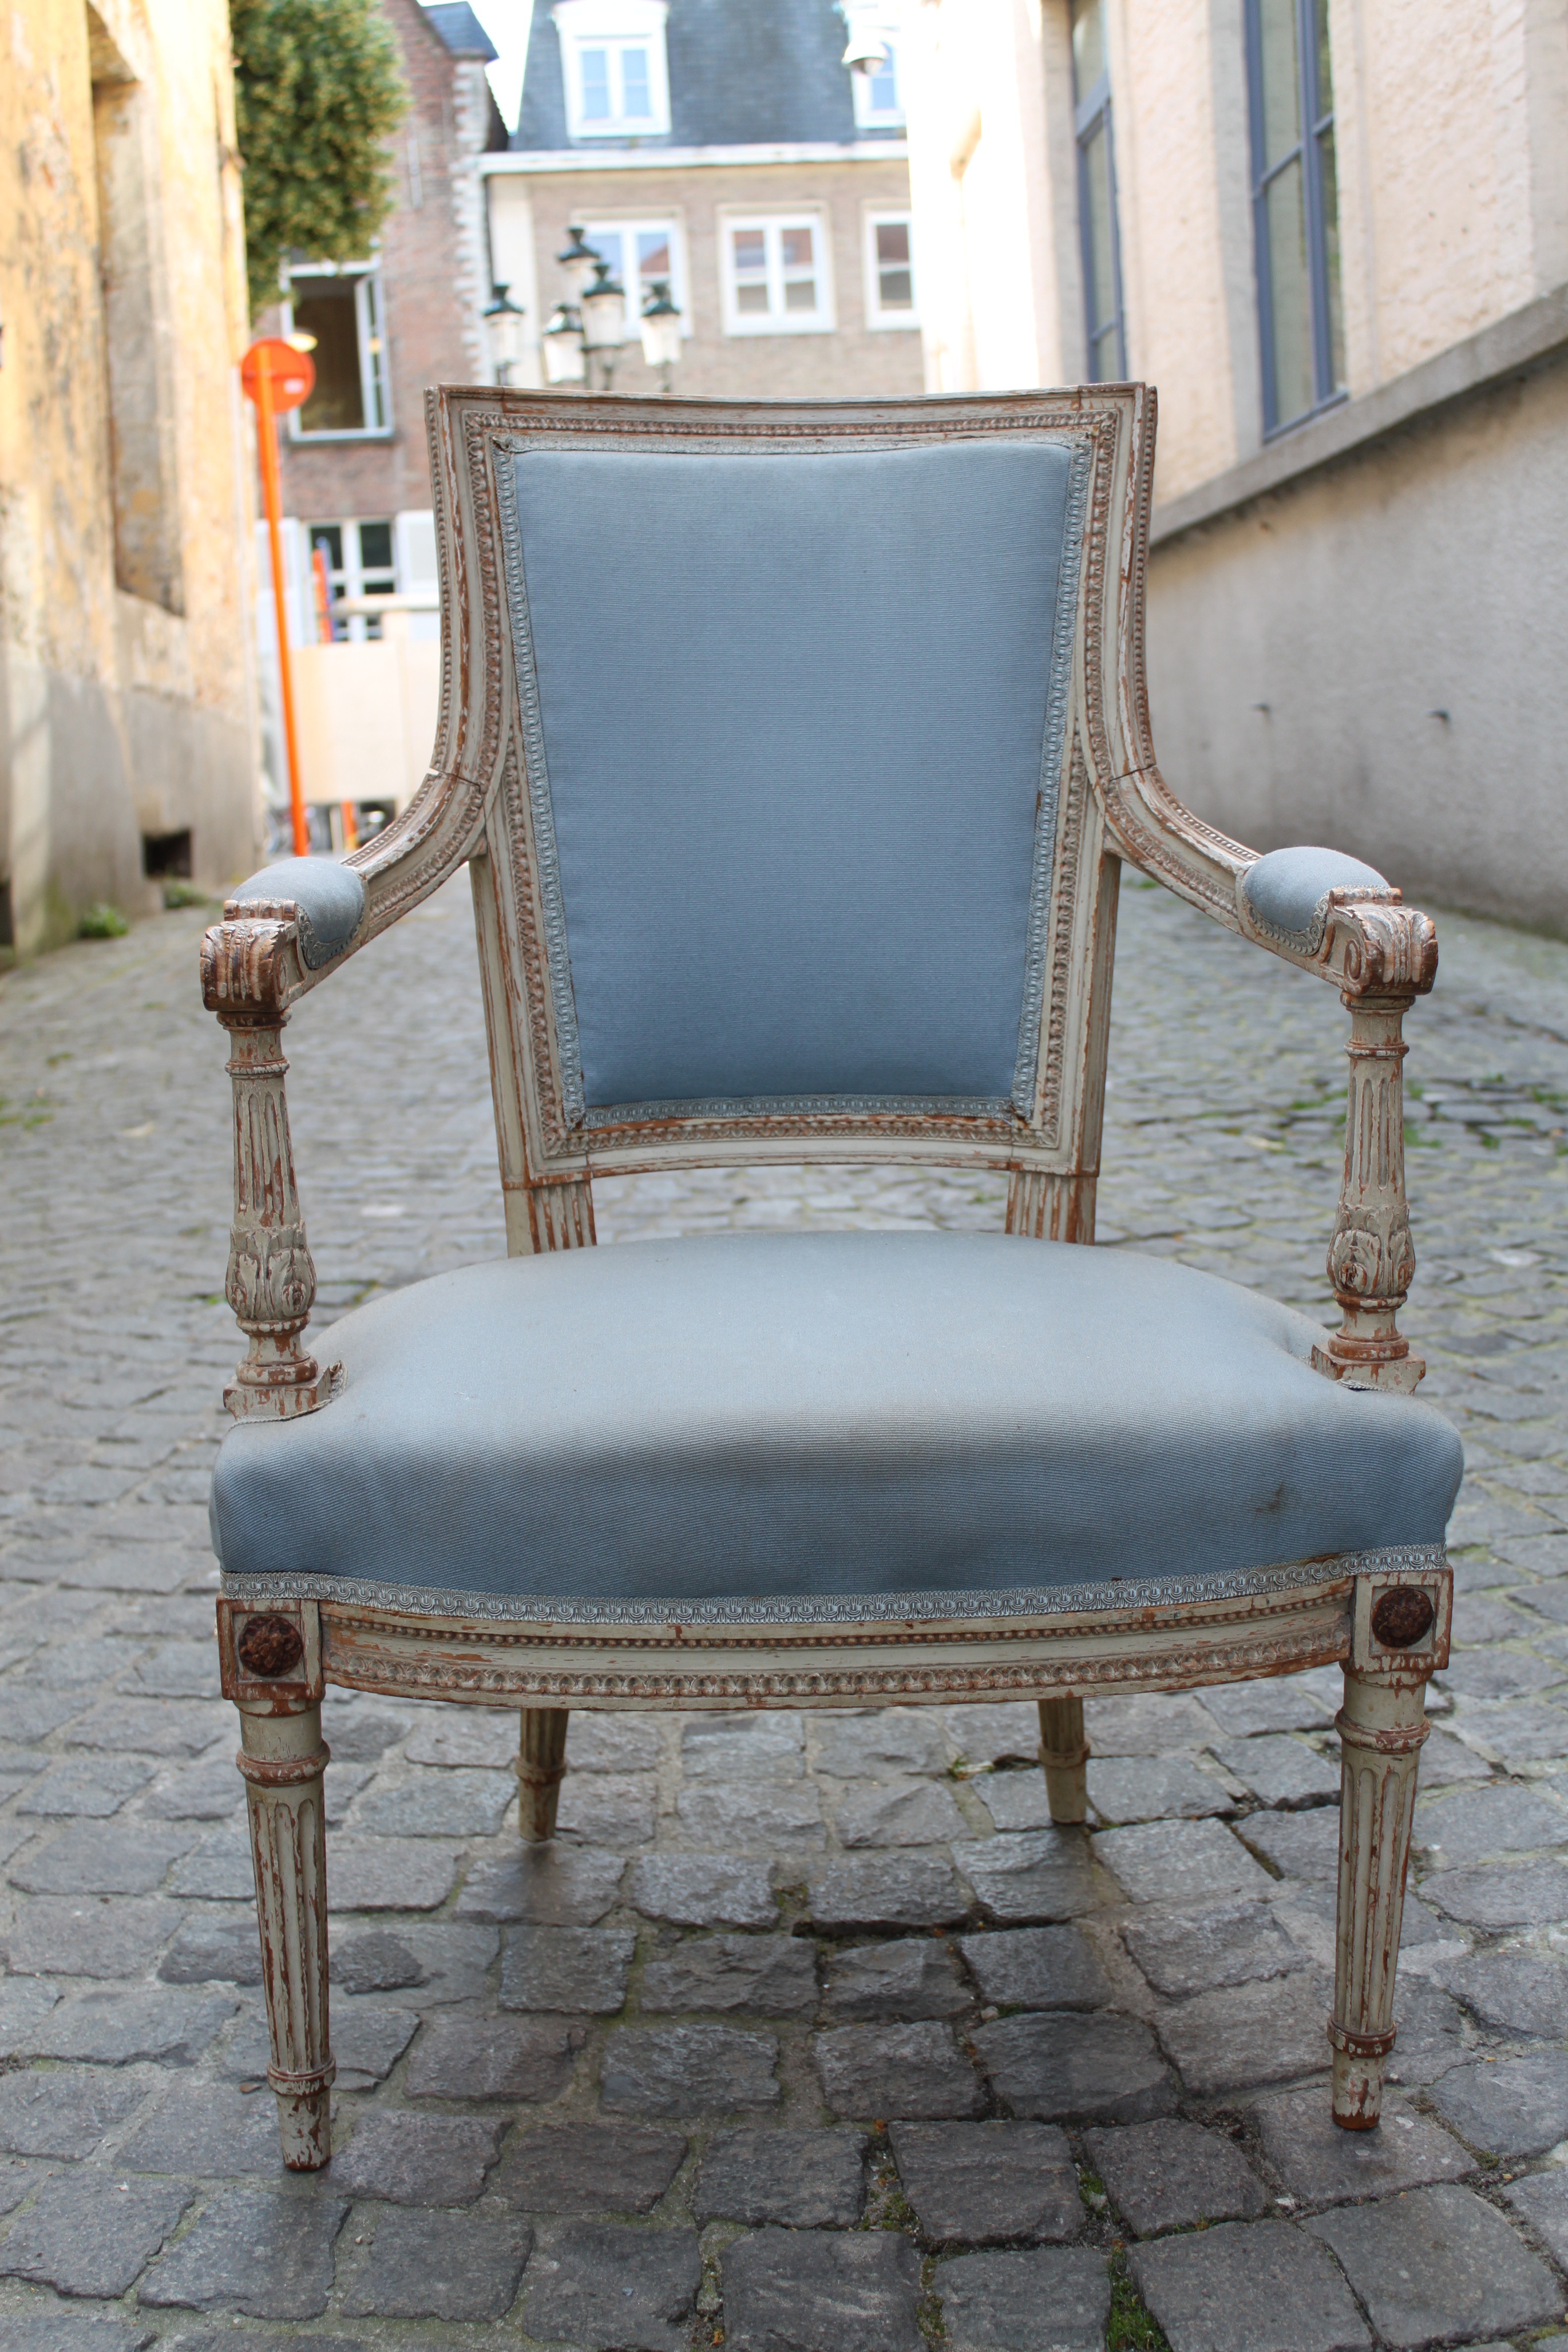
table, wood, antique, chair, blue, furniture, man made object